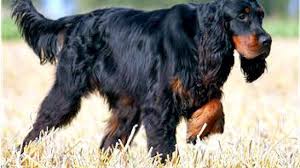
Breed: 228-n000085-Gordon_setter